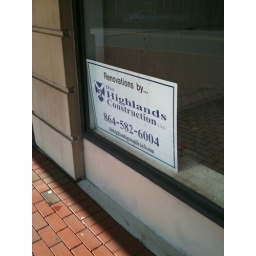
Construction! Highlands sign in front window of bookstore.